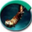
Label: otter